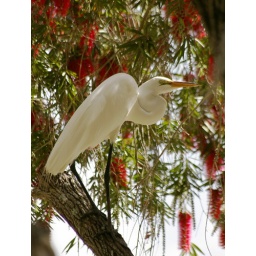
I was surprised to find an egret in a bottle brush tree on the Bartow Golf course.